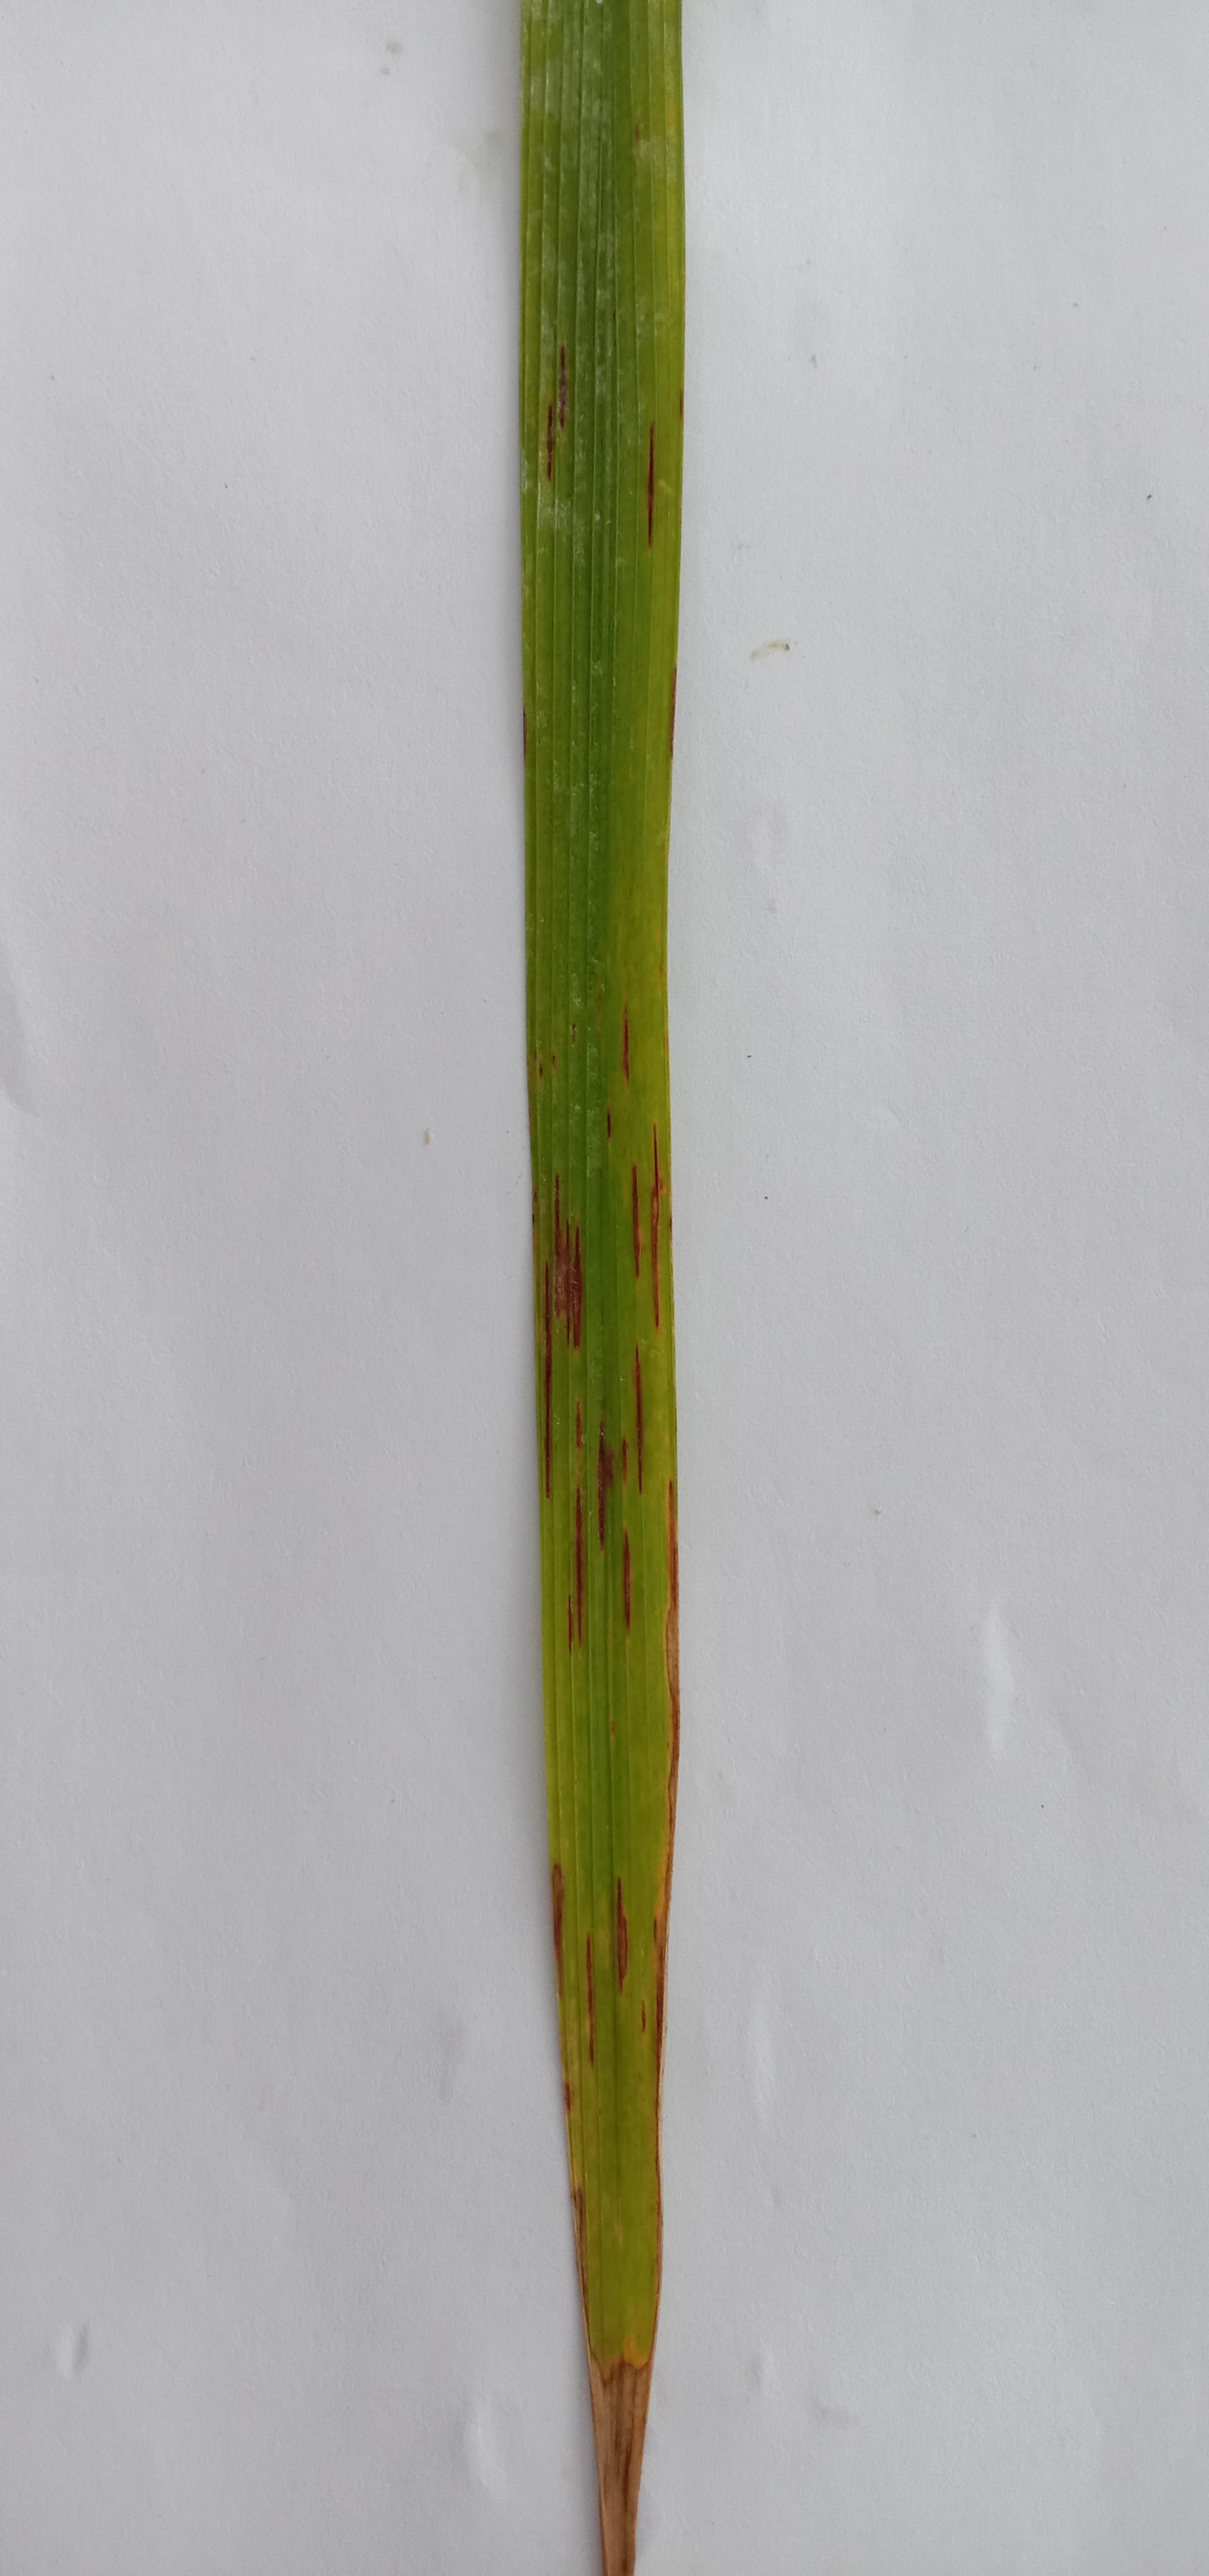
Label: Rice___Leaf_Blast